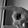
ASL letter: P